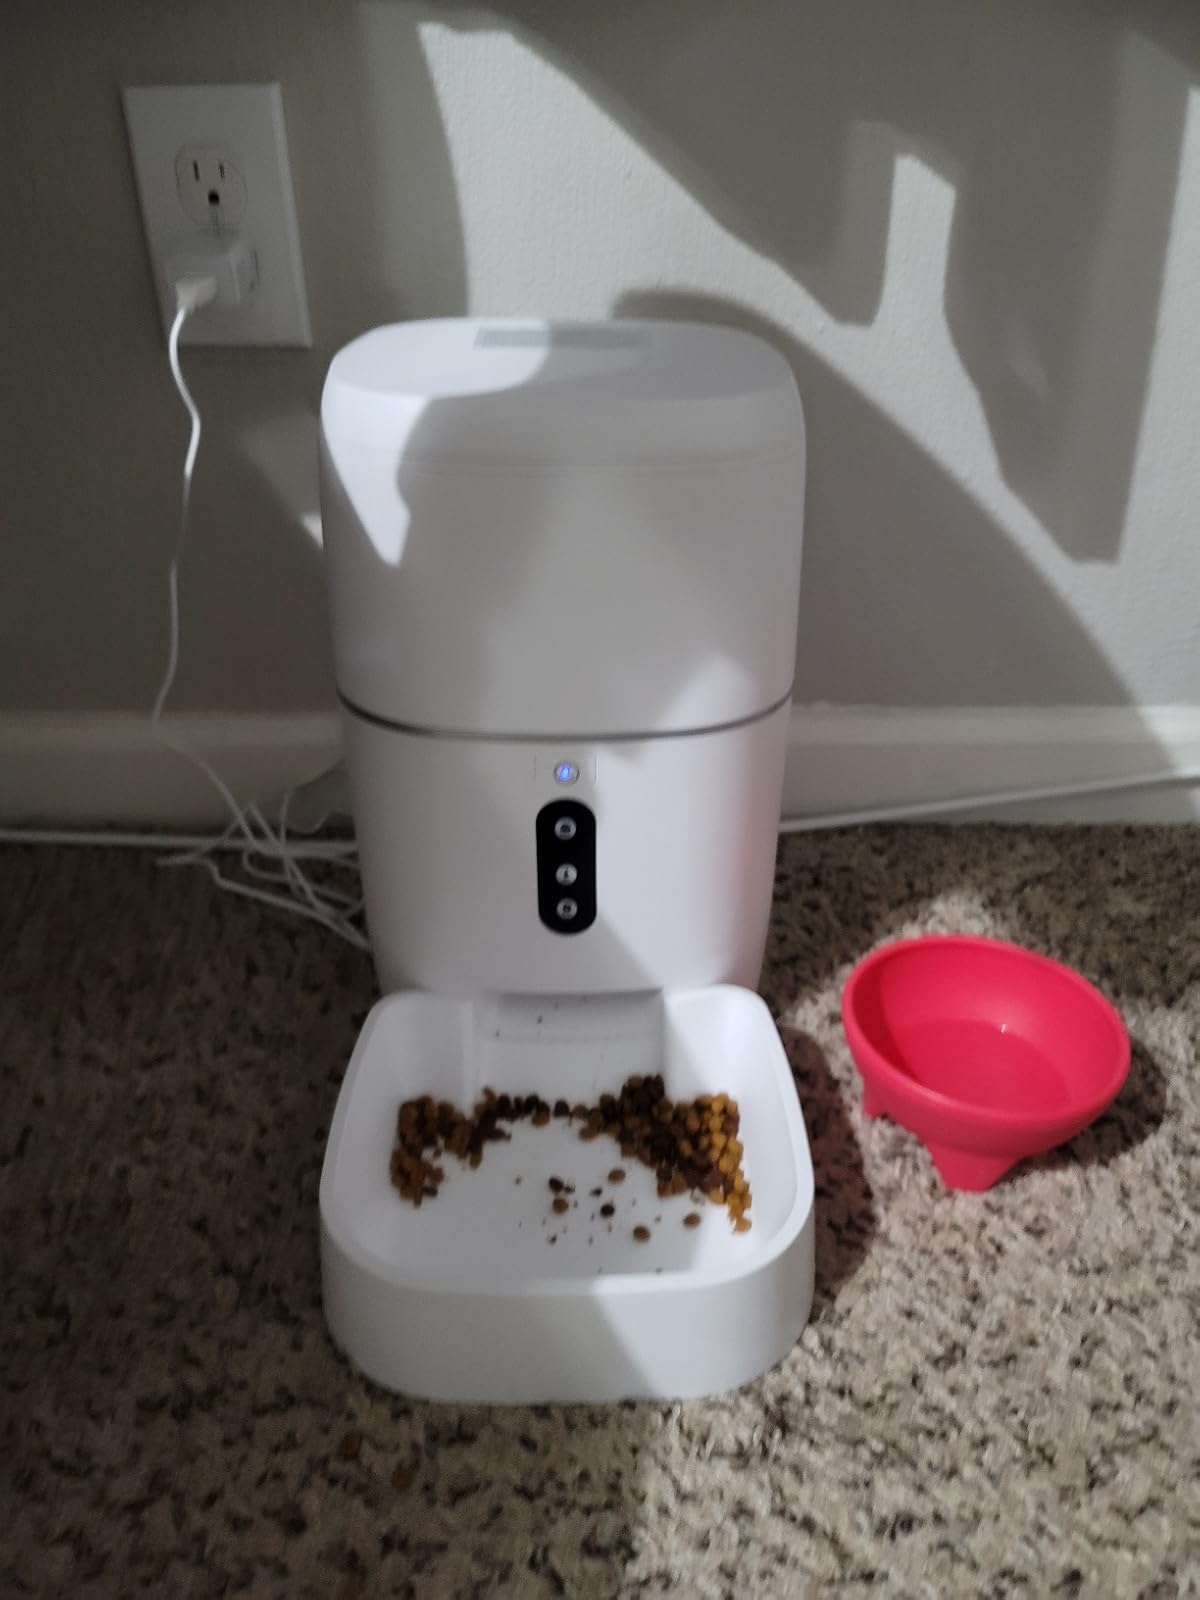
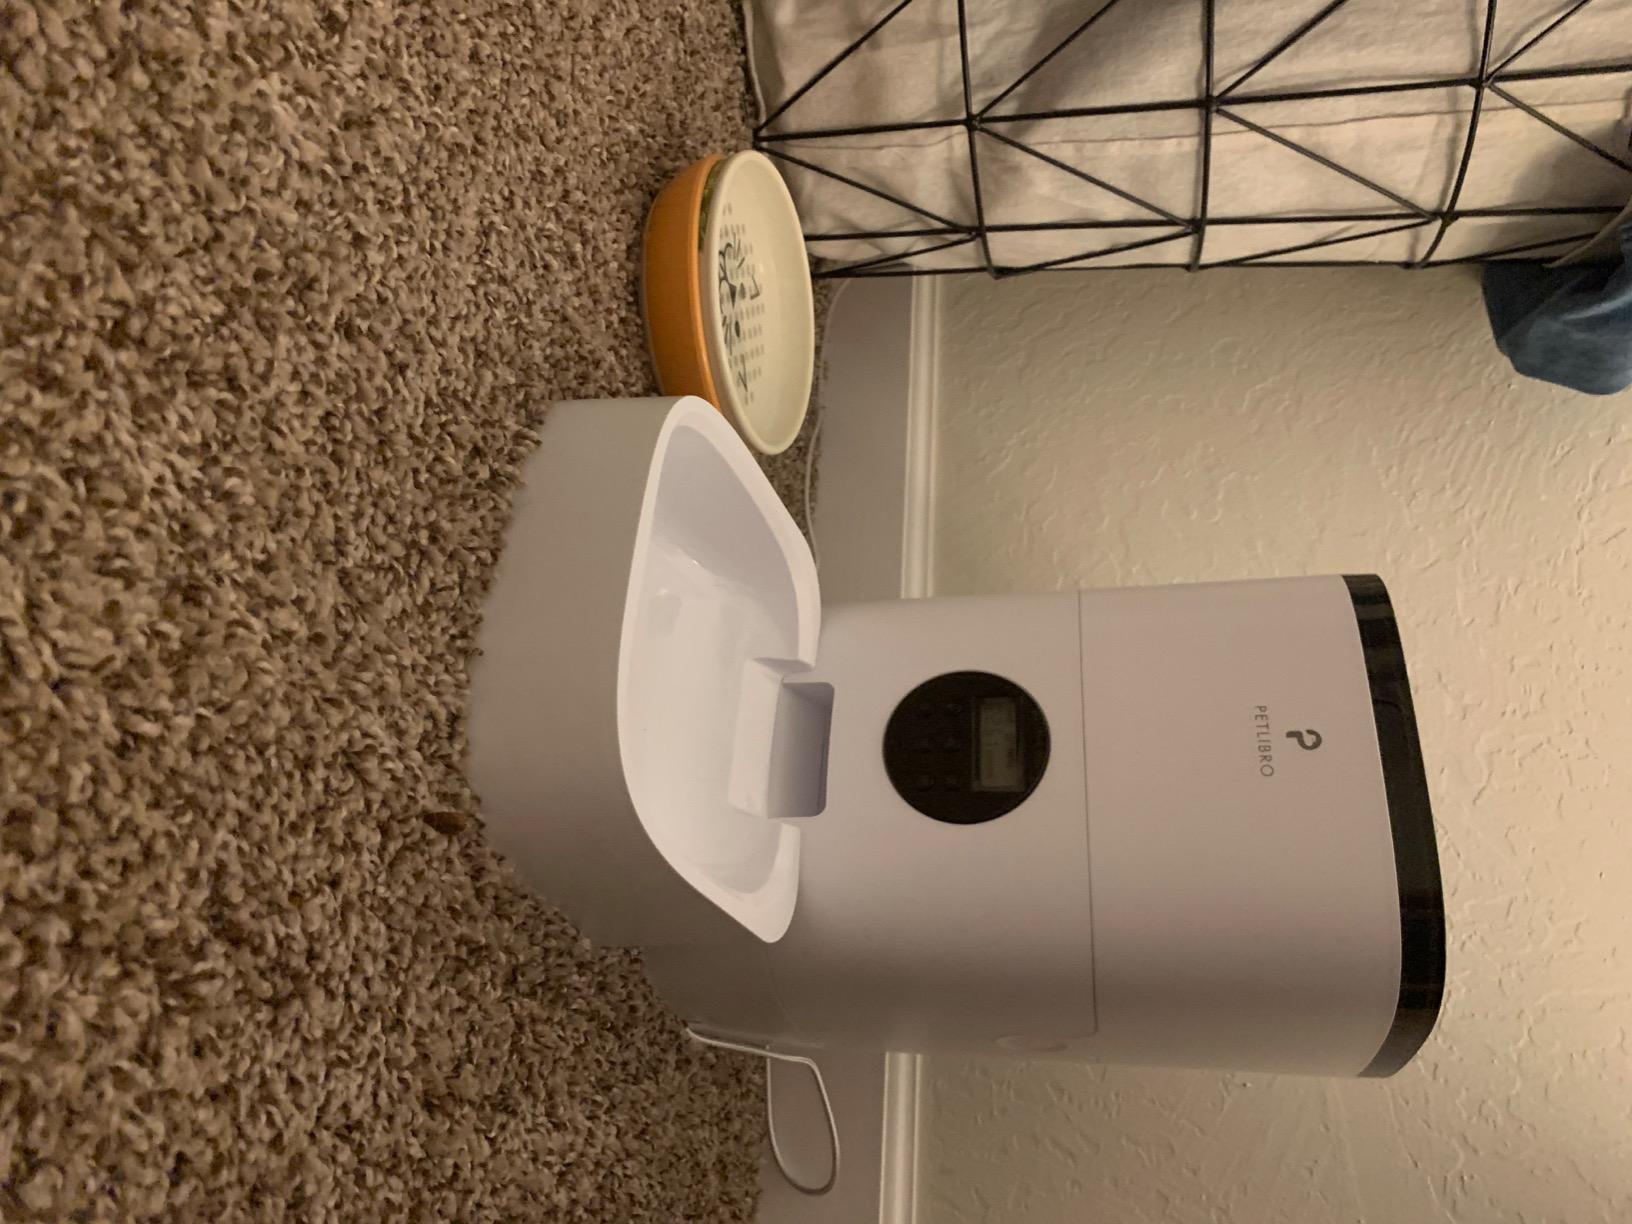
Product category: items_feeder
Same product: no